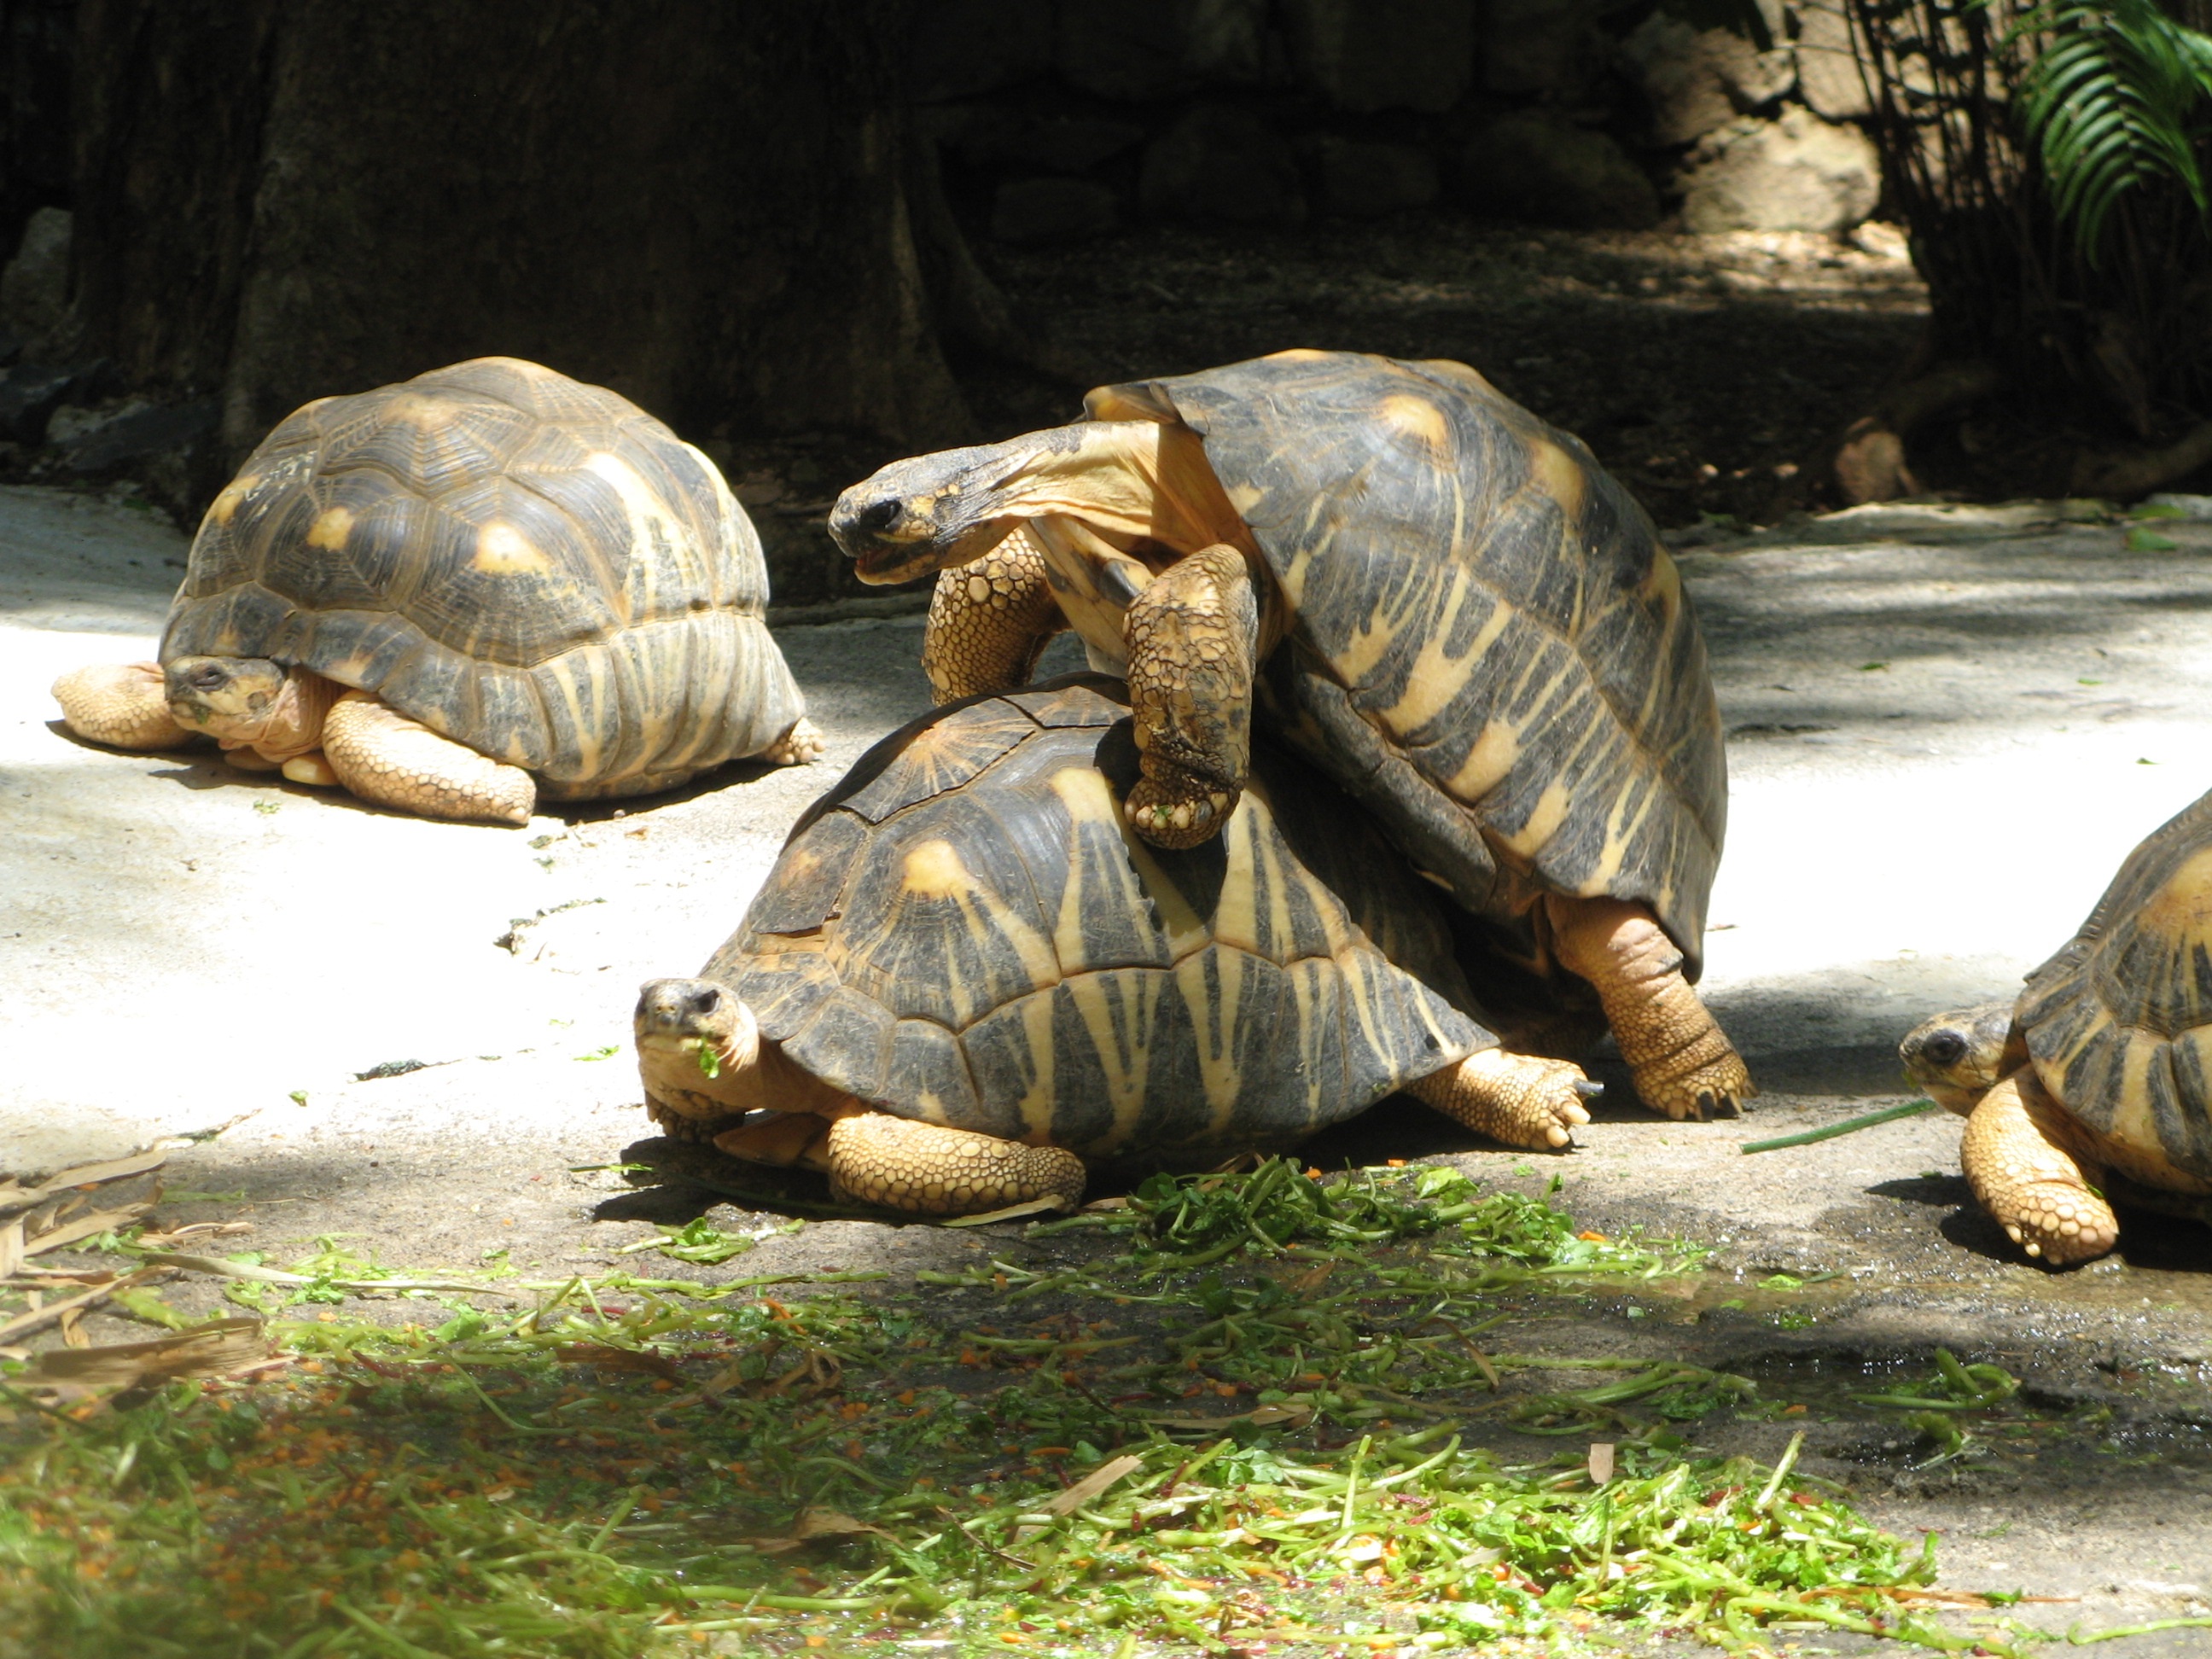
nature, animal, wildlife, environment, zoo, natural, turtle, reptile, fauna, life, zoology, tortoise, turtles, reproduction, species, mating, sex, emydidae